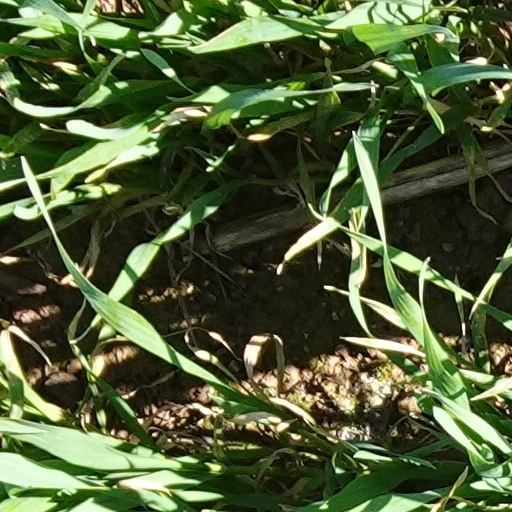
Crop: wheat